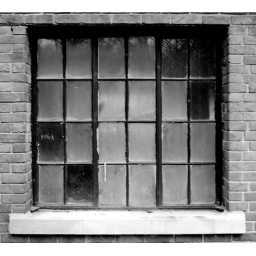
Rear window in the rest building in Hines Park west of Haggerty Road